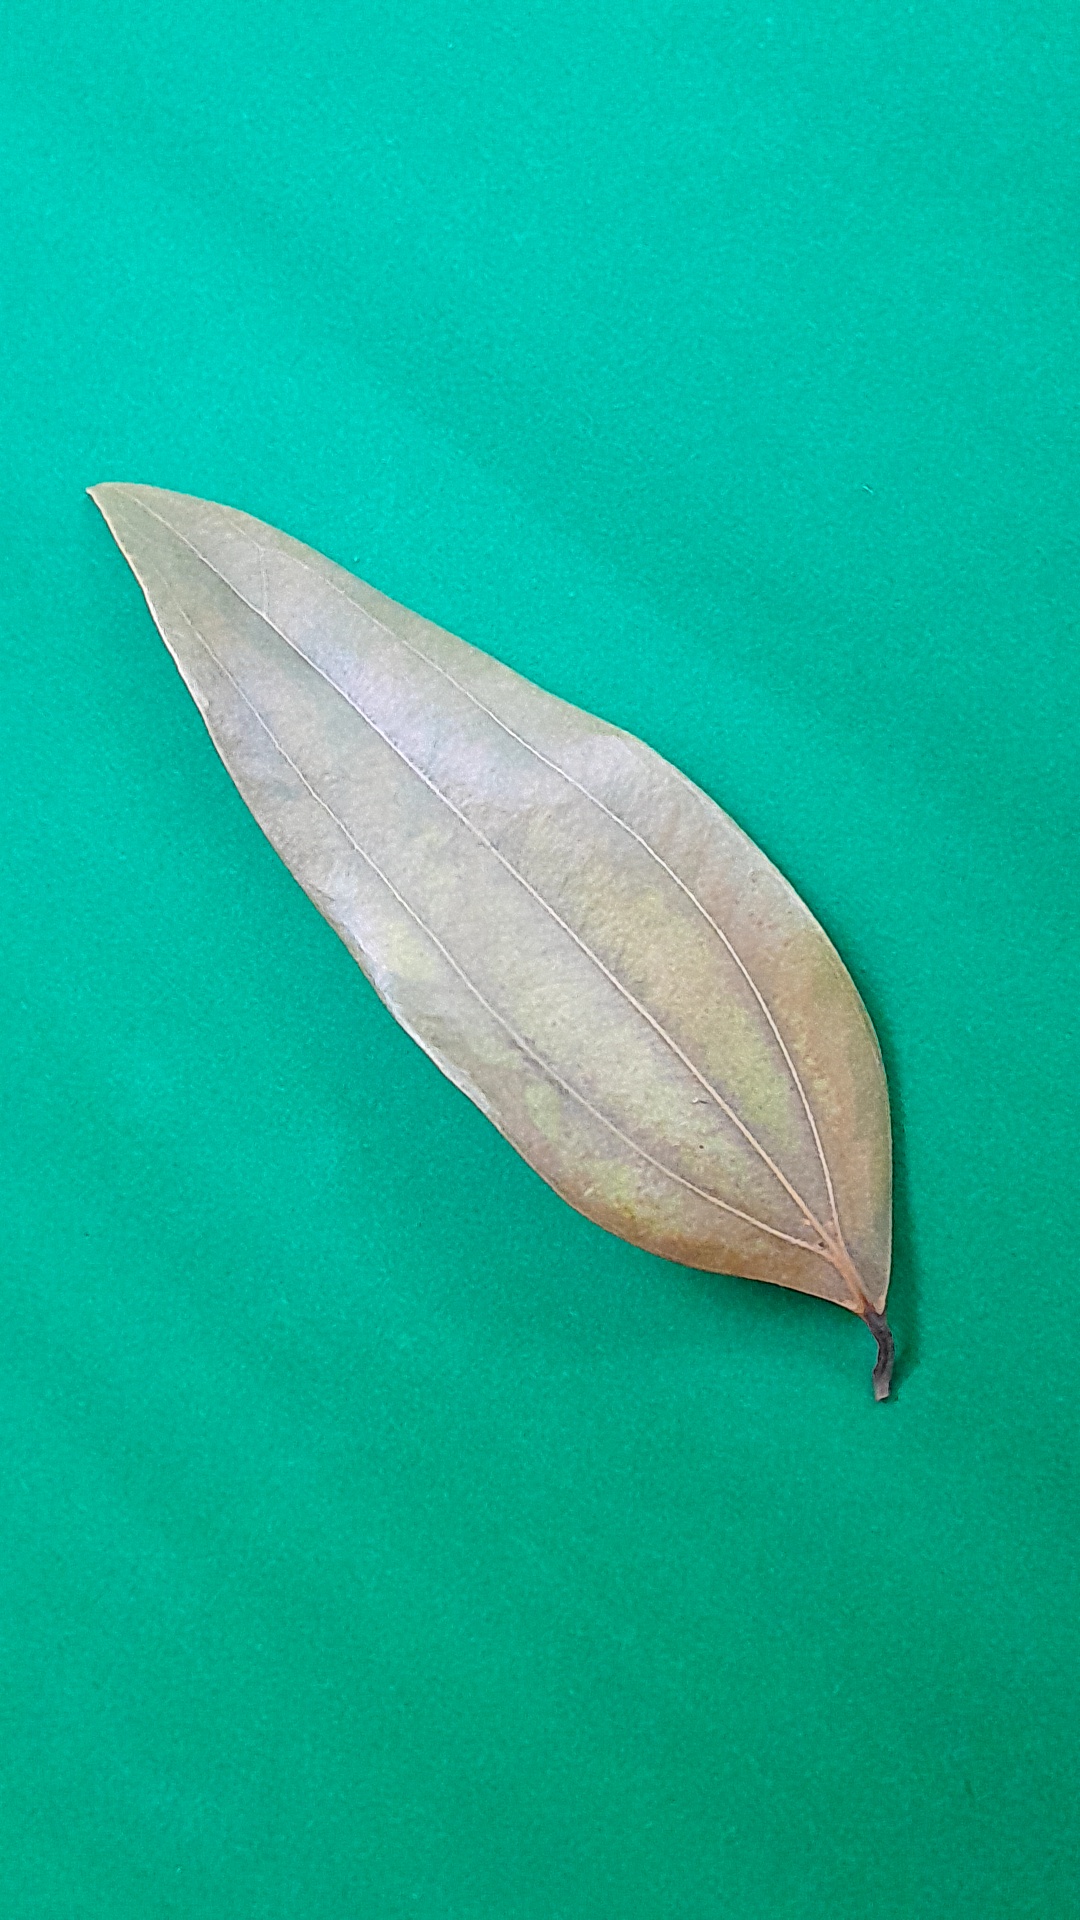
Label: Dry Leaf